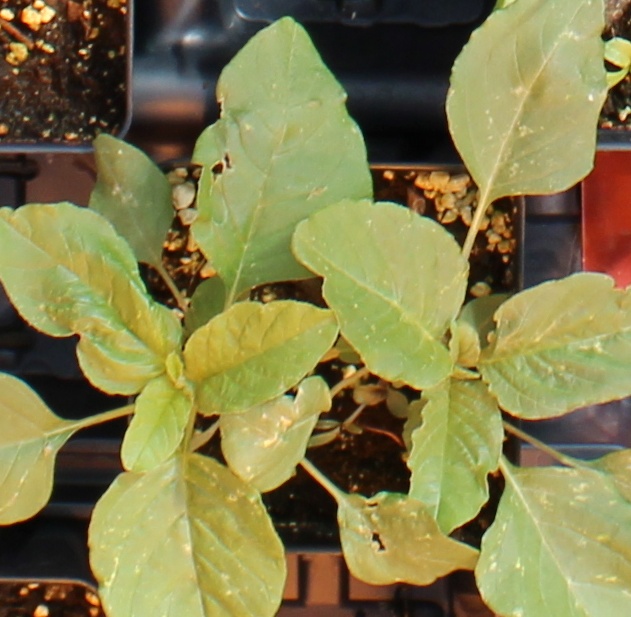
Label: Redroot Pigweed